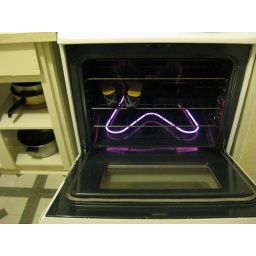
shoes in oven at hostel